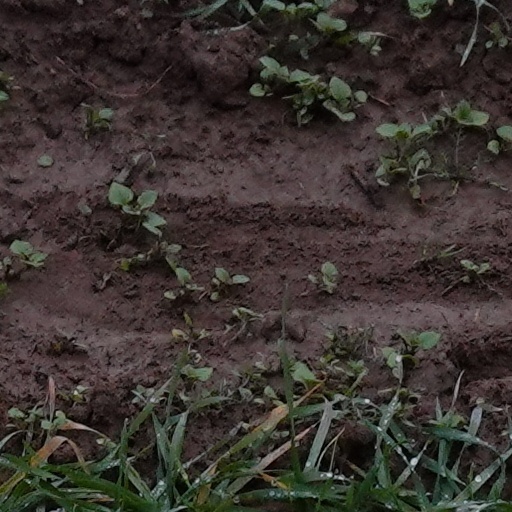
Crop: wheat